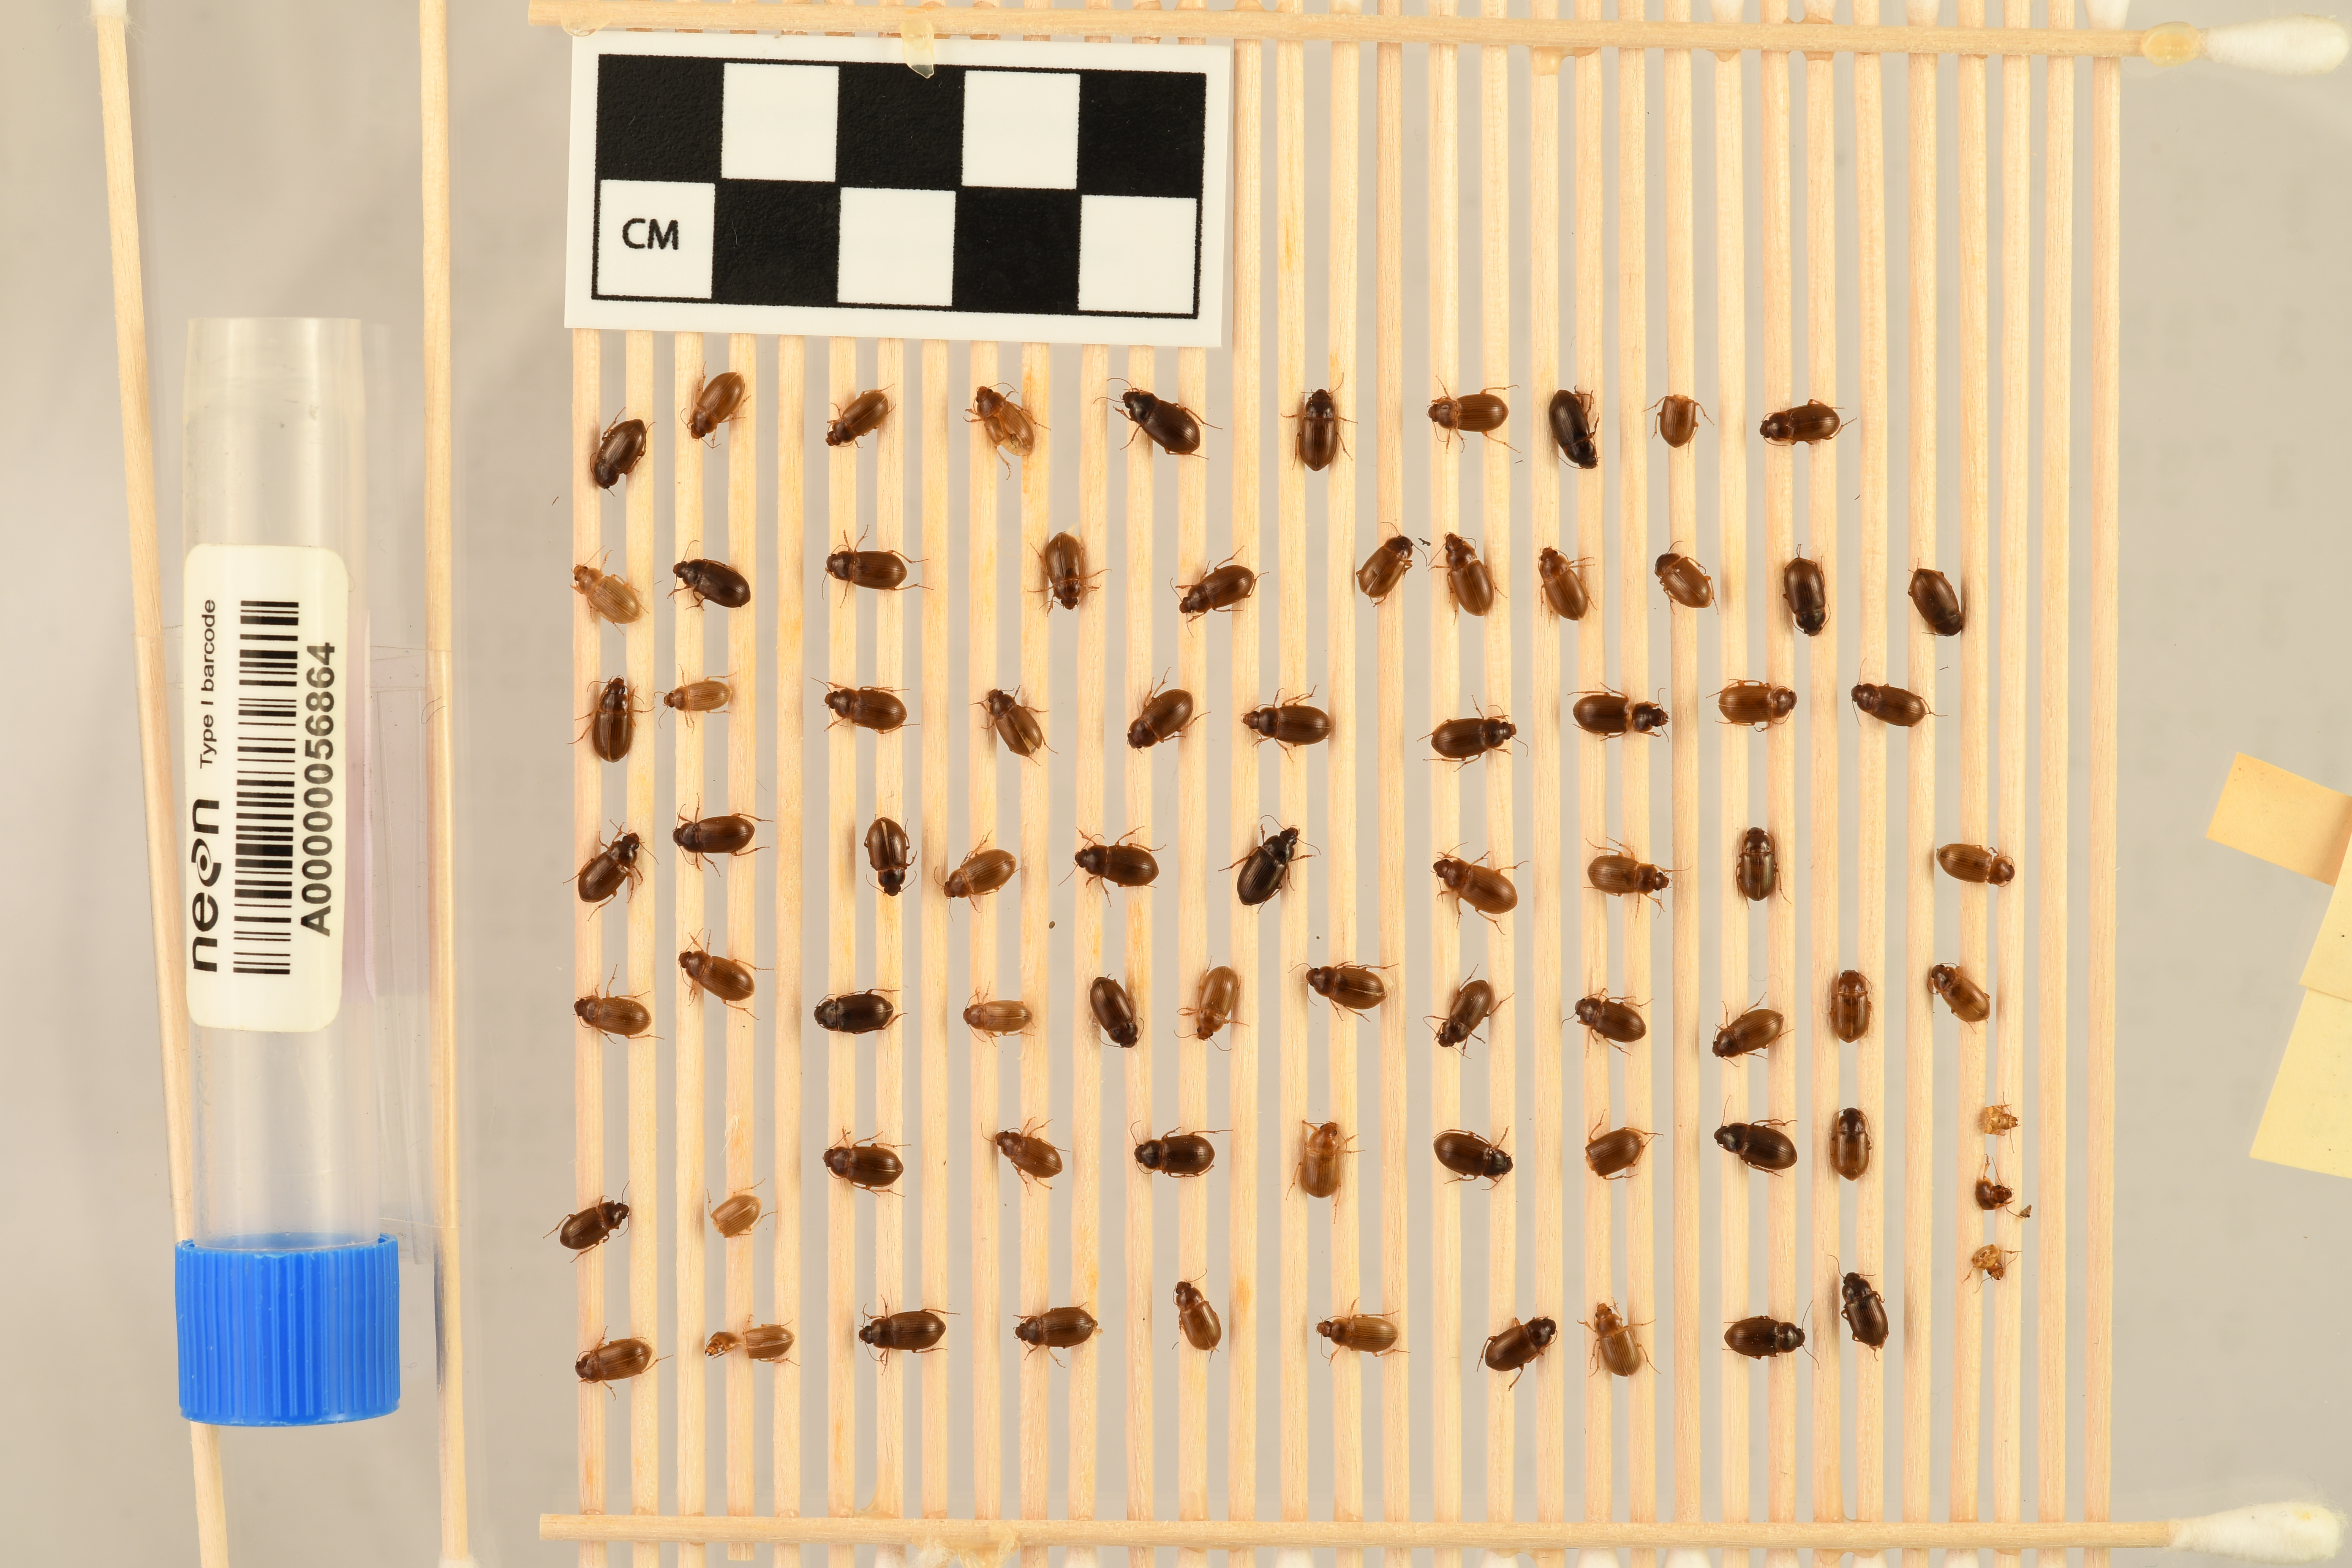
Amara quenseli — Onaqui NEON, plot ONAQ_018. Beetle 1, ElytraLength: 0.4539 cm (lying flat: Yes)

Amara quenseli — Onaqui NEON, plot ONAQ_018. Beetle 1, ElytraWidth: 0.2772 cm (lying flat: Yes)

Amara quenseli — Onaqui NEON, plot ONAQ_018. Beetle 2, ElytraLength: 0.4146 cm (lying flat: Yes)

Amara quenseli — Onaqui NEON, plot ONAQ_018. Beetle 2, ElytraWidth: 0.2603 cm (lying flat: Yes)

Amara quenseli — Onaqui NEON, plot ONAQ_018. Beetle 3, ElytraLength: 0.3854 cm (lying flat: Yes)

Amara quenseli — Onaqui NEON, plot ONAQ_018. Beetle 3, ElytraWidth: 0.2374 cm (lying flat: Yes)

Amara quenseli — Onaqui NEON, plot ONAQ_018. Beetle 4, ElytraLength: 0.4374 cm (lying flat: No)

Amara quenseli — Onaqui NEON, plot ONAQ_018. Beetle 4, ElytraWidth: 0.2733 cm (lying flat: No)

Amara quenseli — Onaqui NEON, plot ONAQ_018. Beetle 5, ElytraLength: 0.4977 cm (lying flat: Yes)

Amara quenseli — Onaqui NEON, plot ONAQ_018. Beetle 5, ElytraWidth: 0.2917 cm (lying flat: Yes)

Amara quenseli — Onaqui NEON, plot ONAQ_018. Beetle 6, ElytraLength: 0.4384 cm (lying flat: Yes)

Amara quenseli — Onaqui NEON, plot ONAQ_018. Beetle 6, ElytraWidth: 0.2709 cm (lying flat: Yes)

Amara quenseli — Onaqui NEON, plot ONAQ_018. Beetle 7, ElytraLength: 0.4373 cm (lying flat: Yes)

Amara quenseli — Onaqui NEON, plot ONAQ_018. Beetle 7, ElytraWidth: 0.2811 cm (lying flat: Yes)

Amara quenseli — Onaqui NEON, plot ONAQ_018. Beetle 8, ElytraLength: 0.4722 cm (lying flat: No)

Amara quenseli — Onaqui NEON, plot ONAQ_018. Beetle 8, ElytraWidth: 0.2794 cm (lying flat: No)

Amara quenseli — Onaqui NEON, plot ONAQ_018. Beetle 9, ElytraLength: 0.4185 cm (lying flat: Yes)

Amara quenseli — Onaqui NEON, plot ONAQ_018. Beetle 9, ElytraWidth: 0.2715 cm (lying flat: Yes)

Amara quenseli — Onaqui NEON, plot ONAQ_018. Beetle 10, ElytraLength: 0.428 cm (lying flat: Yes)

Amara quenseli — Onaqui NEON, plot ONAQ_018. Beetle 10, ElytraWidth: 0.2757 cm (lying flat: Yes)

Amara quenseli — Onaqui NEON, plot ONAQ_018. Beetle 11, ElytraLength: 0.452 cm (lying flat: Yes)

Amara quenseli — Onaqui NEON, plot ONAQ_018. Beetle 11, ElytraWidth: 0.2586 cm (lying flat: Yes)

Amara quenseli — Onaqui NEON, plot ONAQ_018. Beetle 12, ElytraLength: 0.4612 cm (lying flat: Yes)

Amara quenseli — Onaqui NEON, plot ONAQ_018. Beetle 12, ElytraWidth: 0.2794 cm (lying flat: Yes)

Amara quenseli — Onaqui NEON, plot ONAQ_018. Beetle 13, ElytraLength: 0.4496 cm (lying flat: Yes)

Amara quenseli — Onaqui NEON, plot ONAQ_018. Beetle 13, ElytraWidth: 0.2725 cm (lying flat: Yes)

Amara quenseli — Onaqui NEON, plot ONAQ_018. Beetle 14, ElytraLength: 0.3978 cm (lying flat: Yes)

Amara quenseli — Onaqui NEON, plot ONAQ_018. Beetle 14, ElytraWidth: 0.2533 cm (lying flat: Yes)

Amara quenseli — Onaqui NEON, plot ONAQ_018. Beetle 15, ElytraLength: 0.4389 cm (lying flat: Yes)

Amara quenseli — Onaqui NEON, plot ONAQ_018. Beetle 15, ElytraWidth: 0.2561 cm (lying flat: Yes)

Amara quenseli — Onaqui NEON, plot ONAQ_018. Beetle 16, ElytraLength: 0.4228 cm (lying flat: Yes)

Amara quenseli — Onaqui NEON, plot ONAQ_018. Beetle 16, ElytraWidth: 0.2586 cm (lying flat: Yes)

Amara quenseli — Onaqui NEON, plot ONAQ_018. Beetle 17, ElytraLength: 0.443 cm (lying flat: Yes)

Amara quenseli — Onaqui NEON, plot ONAQ_018. Beetle 17, ElytraWidth: 0.2844 cm (lying flat: Yes)

Amara quenseli — Onaqui NEON, plot ONAQ_018. Beetle 18, ElytraLength: 0.4055 cm (lying flat: Yes)

Amara quenseli — Onaqui NEON, plot ONAQ_018. Beetle 18, ElytraWidth: 0.2707 cm (lying flat: Yes)

Amara quenseli — Onaqui NEON, plot ONAQ_018. Beetle 19, ElytraLength: 0.4417 cm (lying flat: Yes)

Amara quenseli — Onaqui NEON, plot ONAQ_018. Beetle 19, ElytraWidth: 0.2725 cm (lying flat: Yes)

Amara quenseli — Onaqui NEON, plot ONAQ_018. Beetle 20, ElytraLength: 0.437 cm (lying flat: Yes)

Amara quenseli — Onaqui NEON, plot ONAQ_018. Beetle 20, ElytraWidth: 0.288 cm (lying flat: Yes)

Amara quenseli — Onaqui NEON, plot ONAQ_018. Beetle 21, ElytraLength: 0.4946 cm (lying flat: Yes)

Amara quenseli — Onaqui NEON, plot ONAQ_018. Beetle 21, ElytraWidth: 0.2842 cm (lying flat: Yes)

Amara quenseli — Onaqui NEON, plot ONAQ_018. Beetle 22, ElytraLength: 0.4061 cm (lying flat: Yes)

Amara quenseli — Onaqui NEON, plot ONAQ_018. Beetle 22, ElytraWidth: 0.2813 cm (lying flat: Yes)

Amara quenseli — Onaqui NEON, plot ONAQ_018. Beetle 23, ElytraLength: 0.3564 cm (lying flat: Yes)

Amara quenseli — Onaqui NEON, plot ONAQ_018. Beetle 23, ElytraWidth: 0.23 cm (lying flat: Yes)

Amara quenseli — Onaqui NEON, plot ONAQ_018. Beetle 24, ElytraLength: 0.4596 cm (lying flat: Yes)

Amara quenseli — Onaqui NEON, plot ONAQ_018. Beetle 24, ElytraWidth: 0.2654 cm (lying flat: Yes)

Amara quenseli — Onaqui NEON, plot ONAQ_018. Beetle 25, ElytraLength: 0.4248 cm (lying flat: No)

Amara quenseli — Onaqui NEON, plot ONAQ_018. Beetle 25, ElytraWidth: 0.2397 cm (lying flat: No)

Amara quenseli — Onaqui NEON, plot ONAQ_018. Beetle 26, ElytraLength: 0.452 cm (lying flat: Yes)

Amara quenseli — Onaqui NEON, plot ONAQ_018. Beetle 26, ElytraWidth: 0.2895 cm (lying flat: Yes)

Amara quenseli — Onaqui NEON, plot ONAQ_018. Beetle 27, ElytraLength: 0.4488 cm (lying flat: Yes)

Amara quenseli — Onaqui NEON, plot ONAQ_018. Beetle 27, ElytraWidth: 0.2813 cm (lying flat: Yes)

Amara quenseli — Onaqui NEON, plot ONAQ_018. Beetle 28, ElytraLength: 0.452 cm (lying flat: Yes)

Amara quenseli — Onaqui NEON, plot ONAQ_018. Beetle 28, ElytraWidth: 0.2739 cm (lying flat: Yes)

Amara quenseli — Onaqui NEON, plot ONAQ_018. Beetle 29, ElytraLength: 0.4592 cm (lying flat: Yes)

Amara quenseli — Onaqui NEON, plot ONAQ_018. Beetle 29, ElytraWidth: 0.2917 cm (lying flat: Yes)

Amara quenseli — Onaqui NEON, plot ONAQ_018. Beetle 30, ElytraLength: 0.4582 cm (lying flat: Yes)

Amara quenseli — Onaqui NEON, plot ONAQ_018. Beetle 30, ElytraWidth: 0.3019 cm (lying flat: Yes)

Amara quenseli — Onaqui NEON, plot ONAQ_018. Beetle 31, ElytraLength: 0.4448 cm (lying flat: Yes)

Amara quenseli — Onaqui NEON, plot ONAQ_018. Beetle 31, ElytraWidth: 0.2535 cm (lying flat: Yes)

Amara quenseli — Onaqui NEON, plot ONAQ_018. Beetle 32, ElytraLength: 0.4344 cm (lying flat: Yes)

Amara quenseli — Onaqui NEON, plot ONAQ_018. Beetle 32, ElytraWidth: 0.2798 cm (lying flat: Yes)